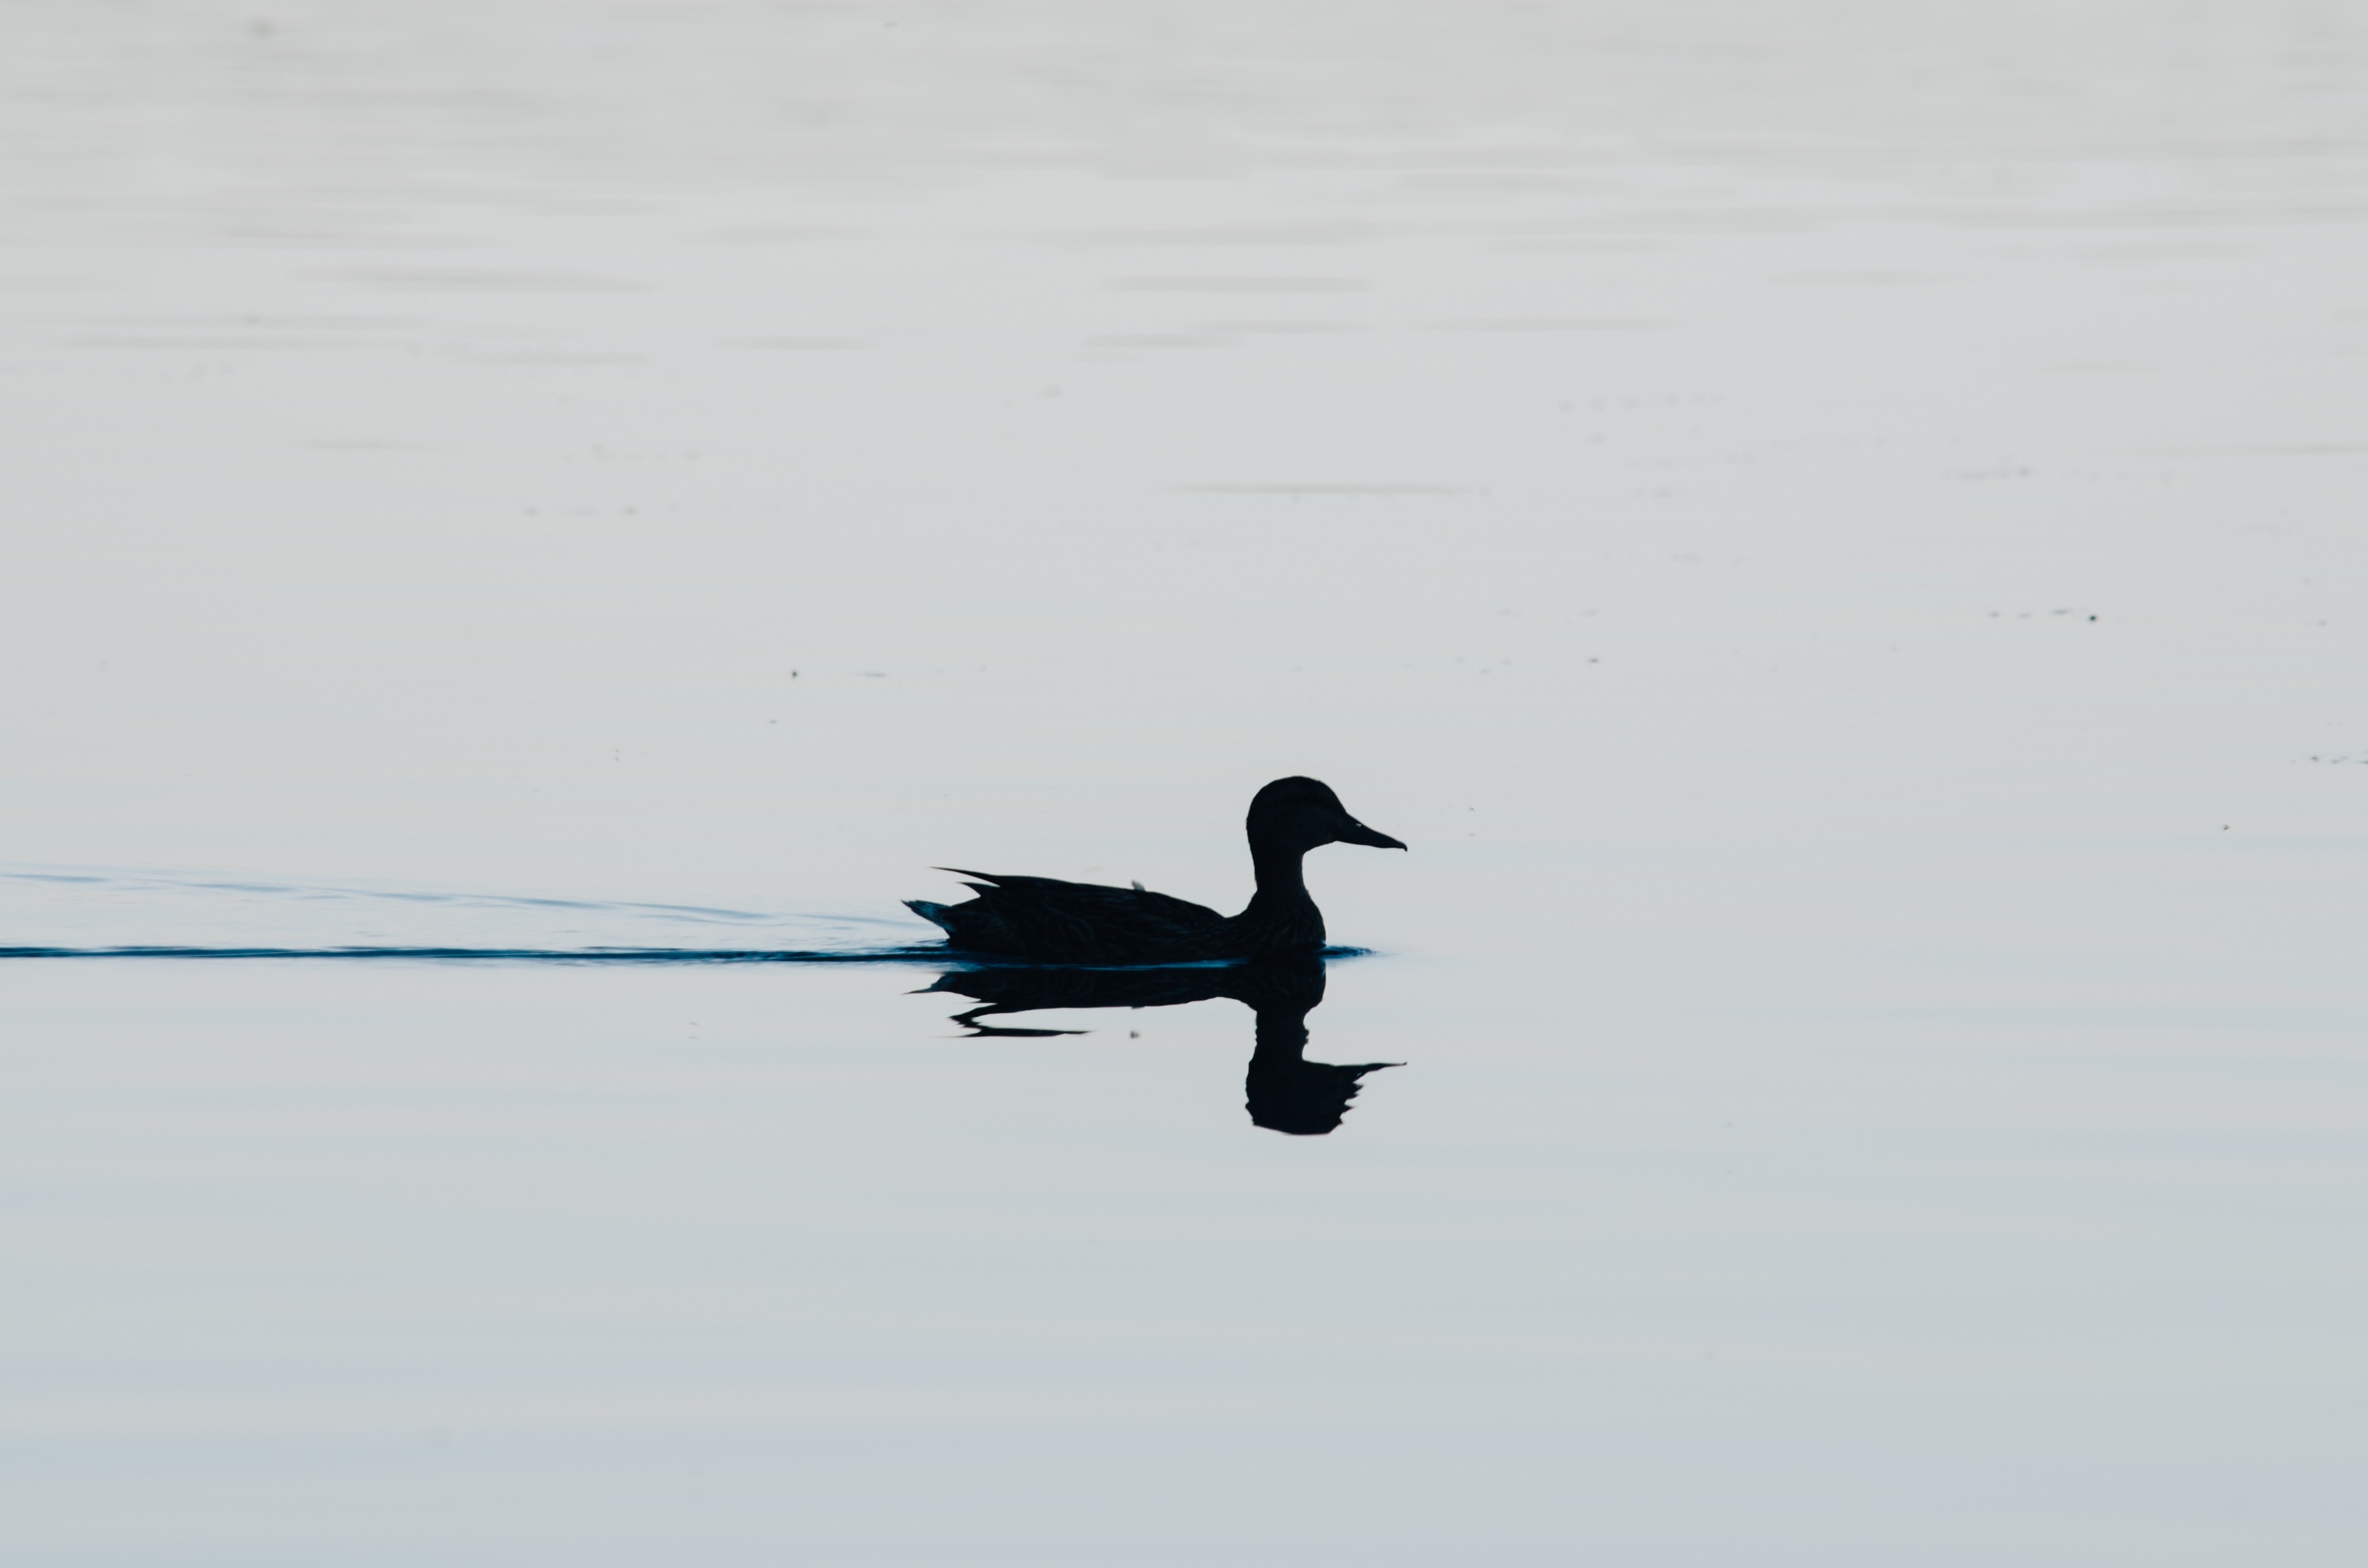
bird, wing, flight, duck, vertebrate, water bird, perching bird